George Smith (publisher, born 1824)

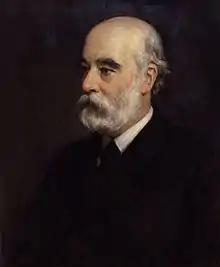
Posthumous portrait of George Smith by John Collier, 1901

George Murray Smith (19 March 1824 – 6 April 1901) was a British publisher. He was the son of George Smith (1789–1846), who, with Alexander Elder (1790–1876), started the Victorian publishing firm of Smith, Elder & Co. in 1816. His brainchild, "The Cornhill Magazine", was the premier fiction-carrying magazine of the 19th century.